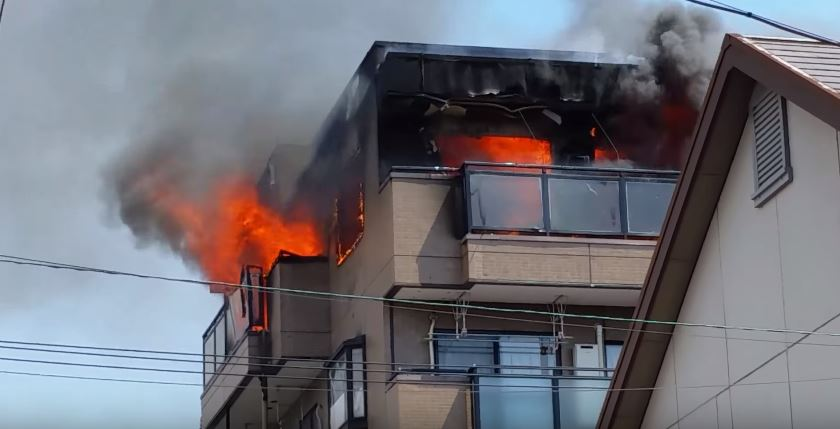
Fire: yes
Smoke: yes